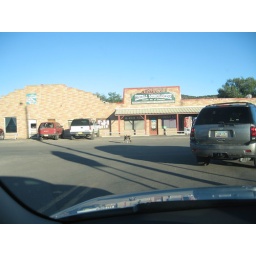
dog in road in reserve